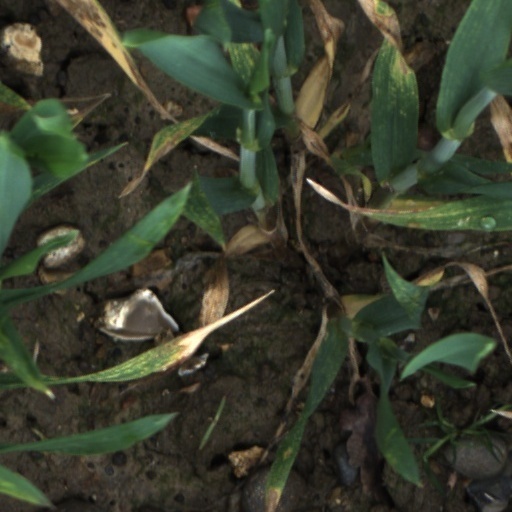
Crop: wheat